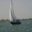
Label: ship